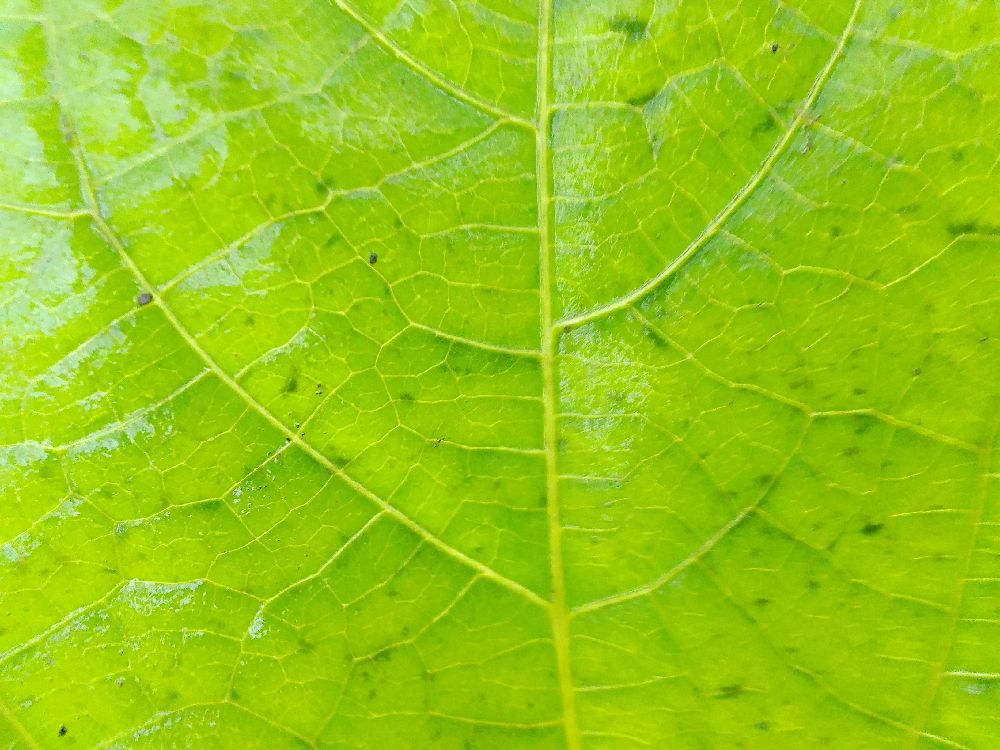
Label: healthy